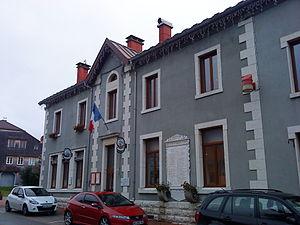
Mairie de Lamoura, Jura, France